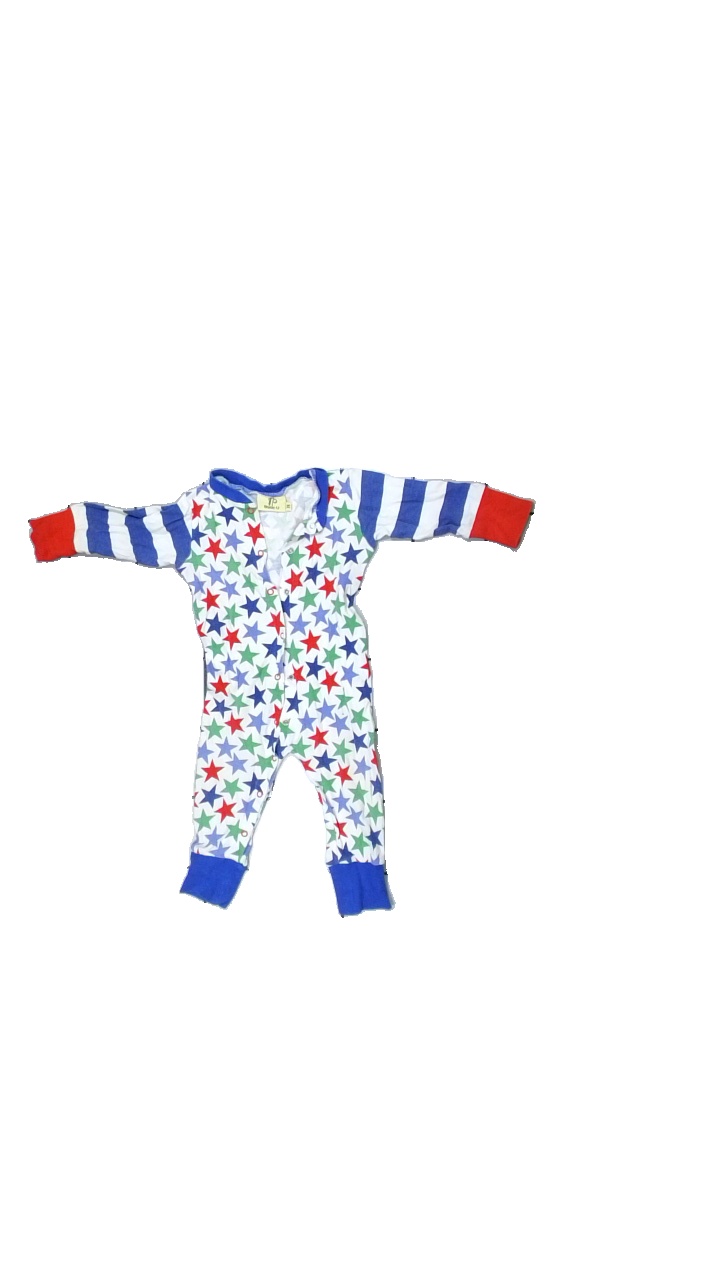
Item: Top (Children)
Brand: Basic U
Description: body med tryck
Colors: White, Green, Red, Blue
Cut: Regular
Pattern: Other
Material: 100% bomull
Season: All
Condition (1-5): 2
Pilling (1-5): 1
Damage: nopprigt
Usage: Recycle
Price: <50